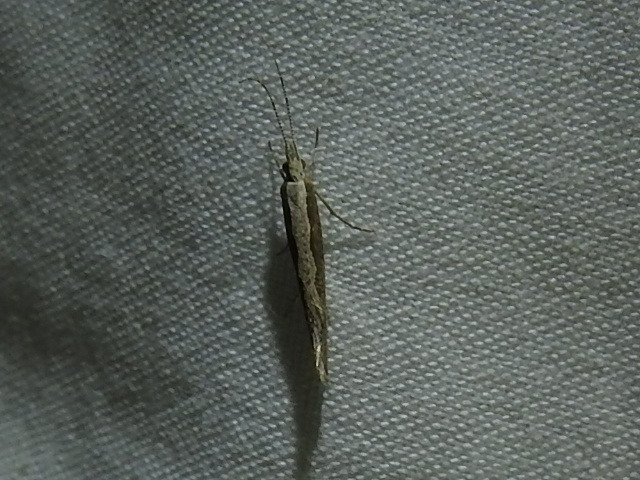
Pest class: diamondback_moth